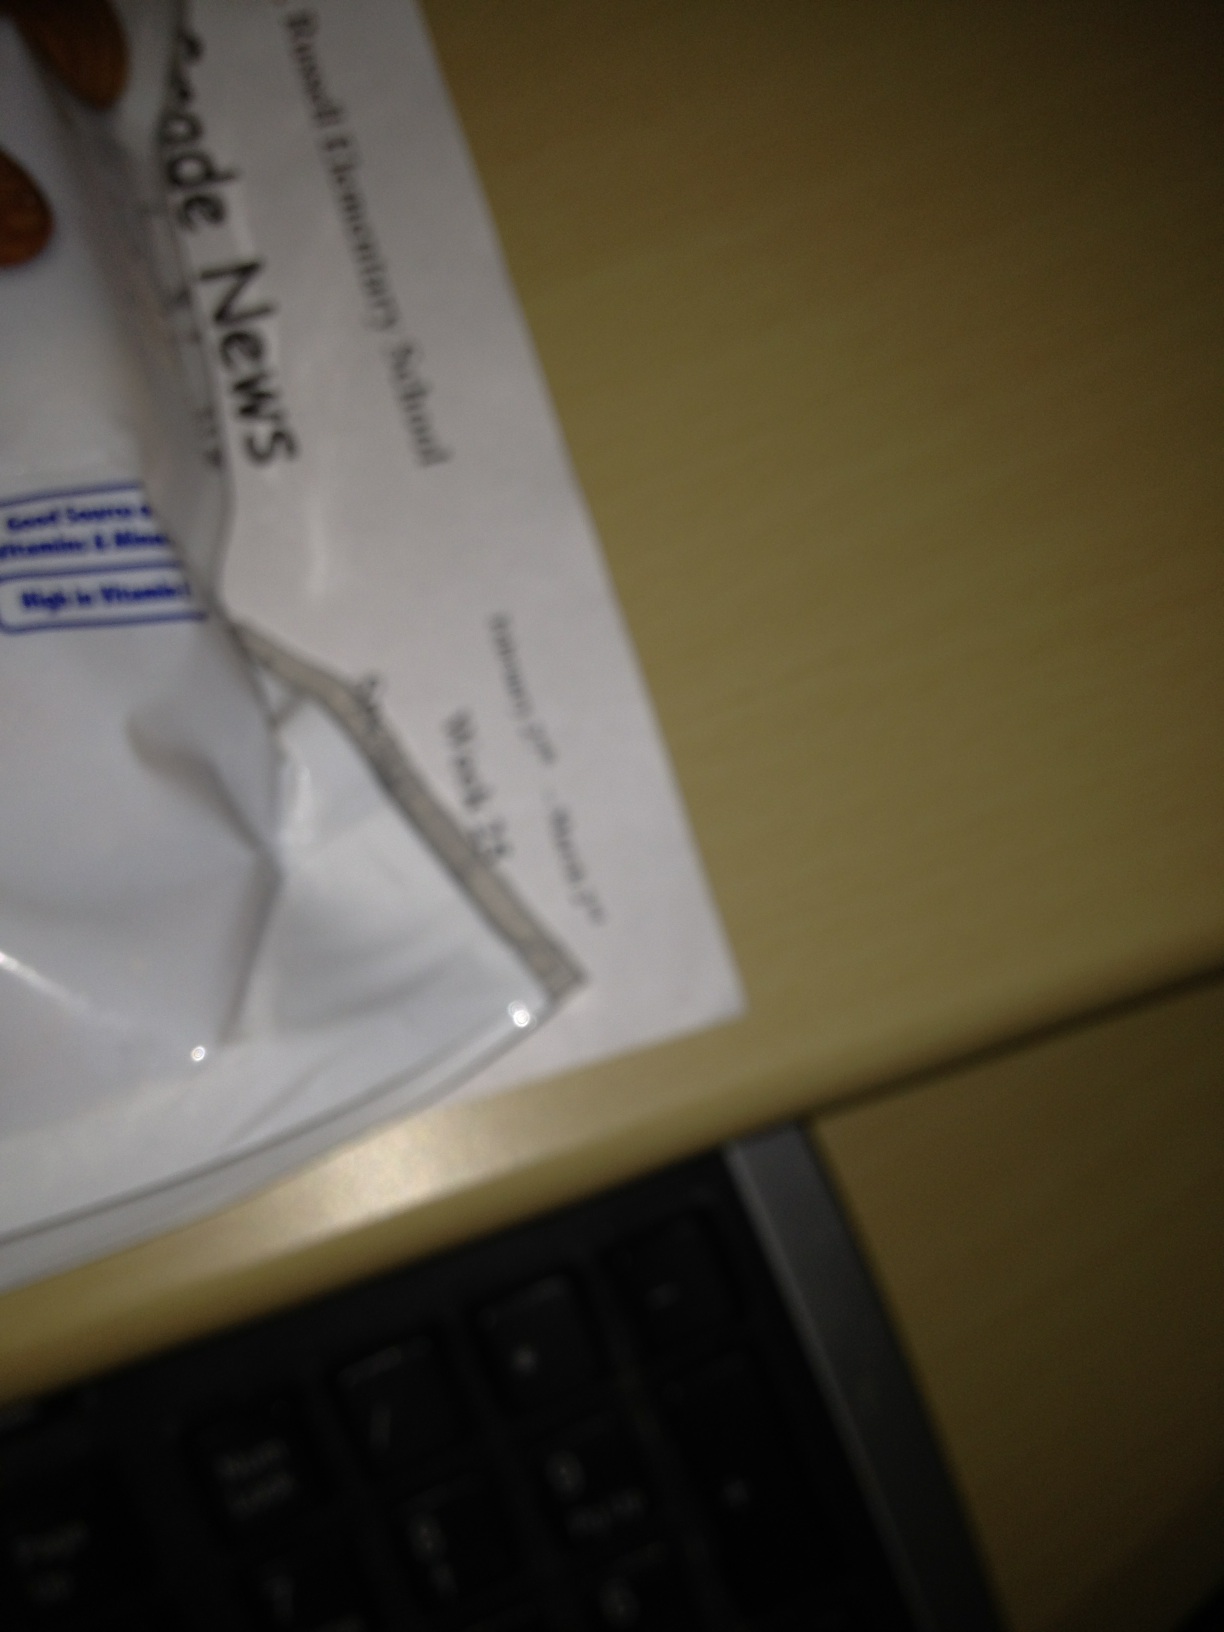Question: What kind of almonds are these?
Answer: unanswerable